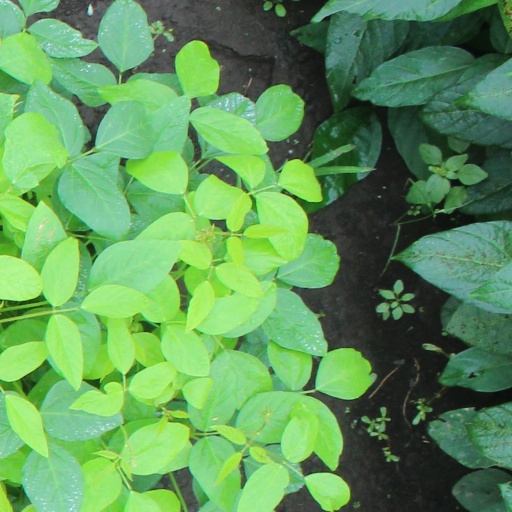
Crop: soybean